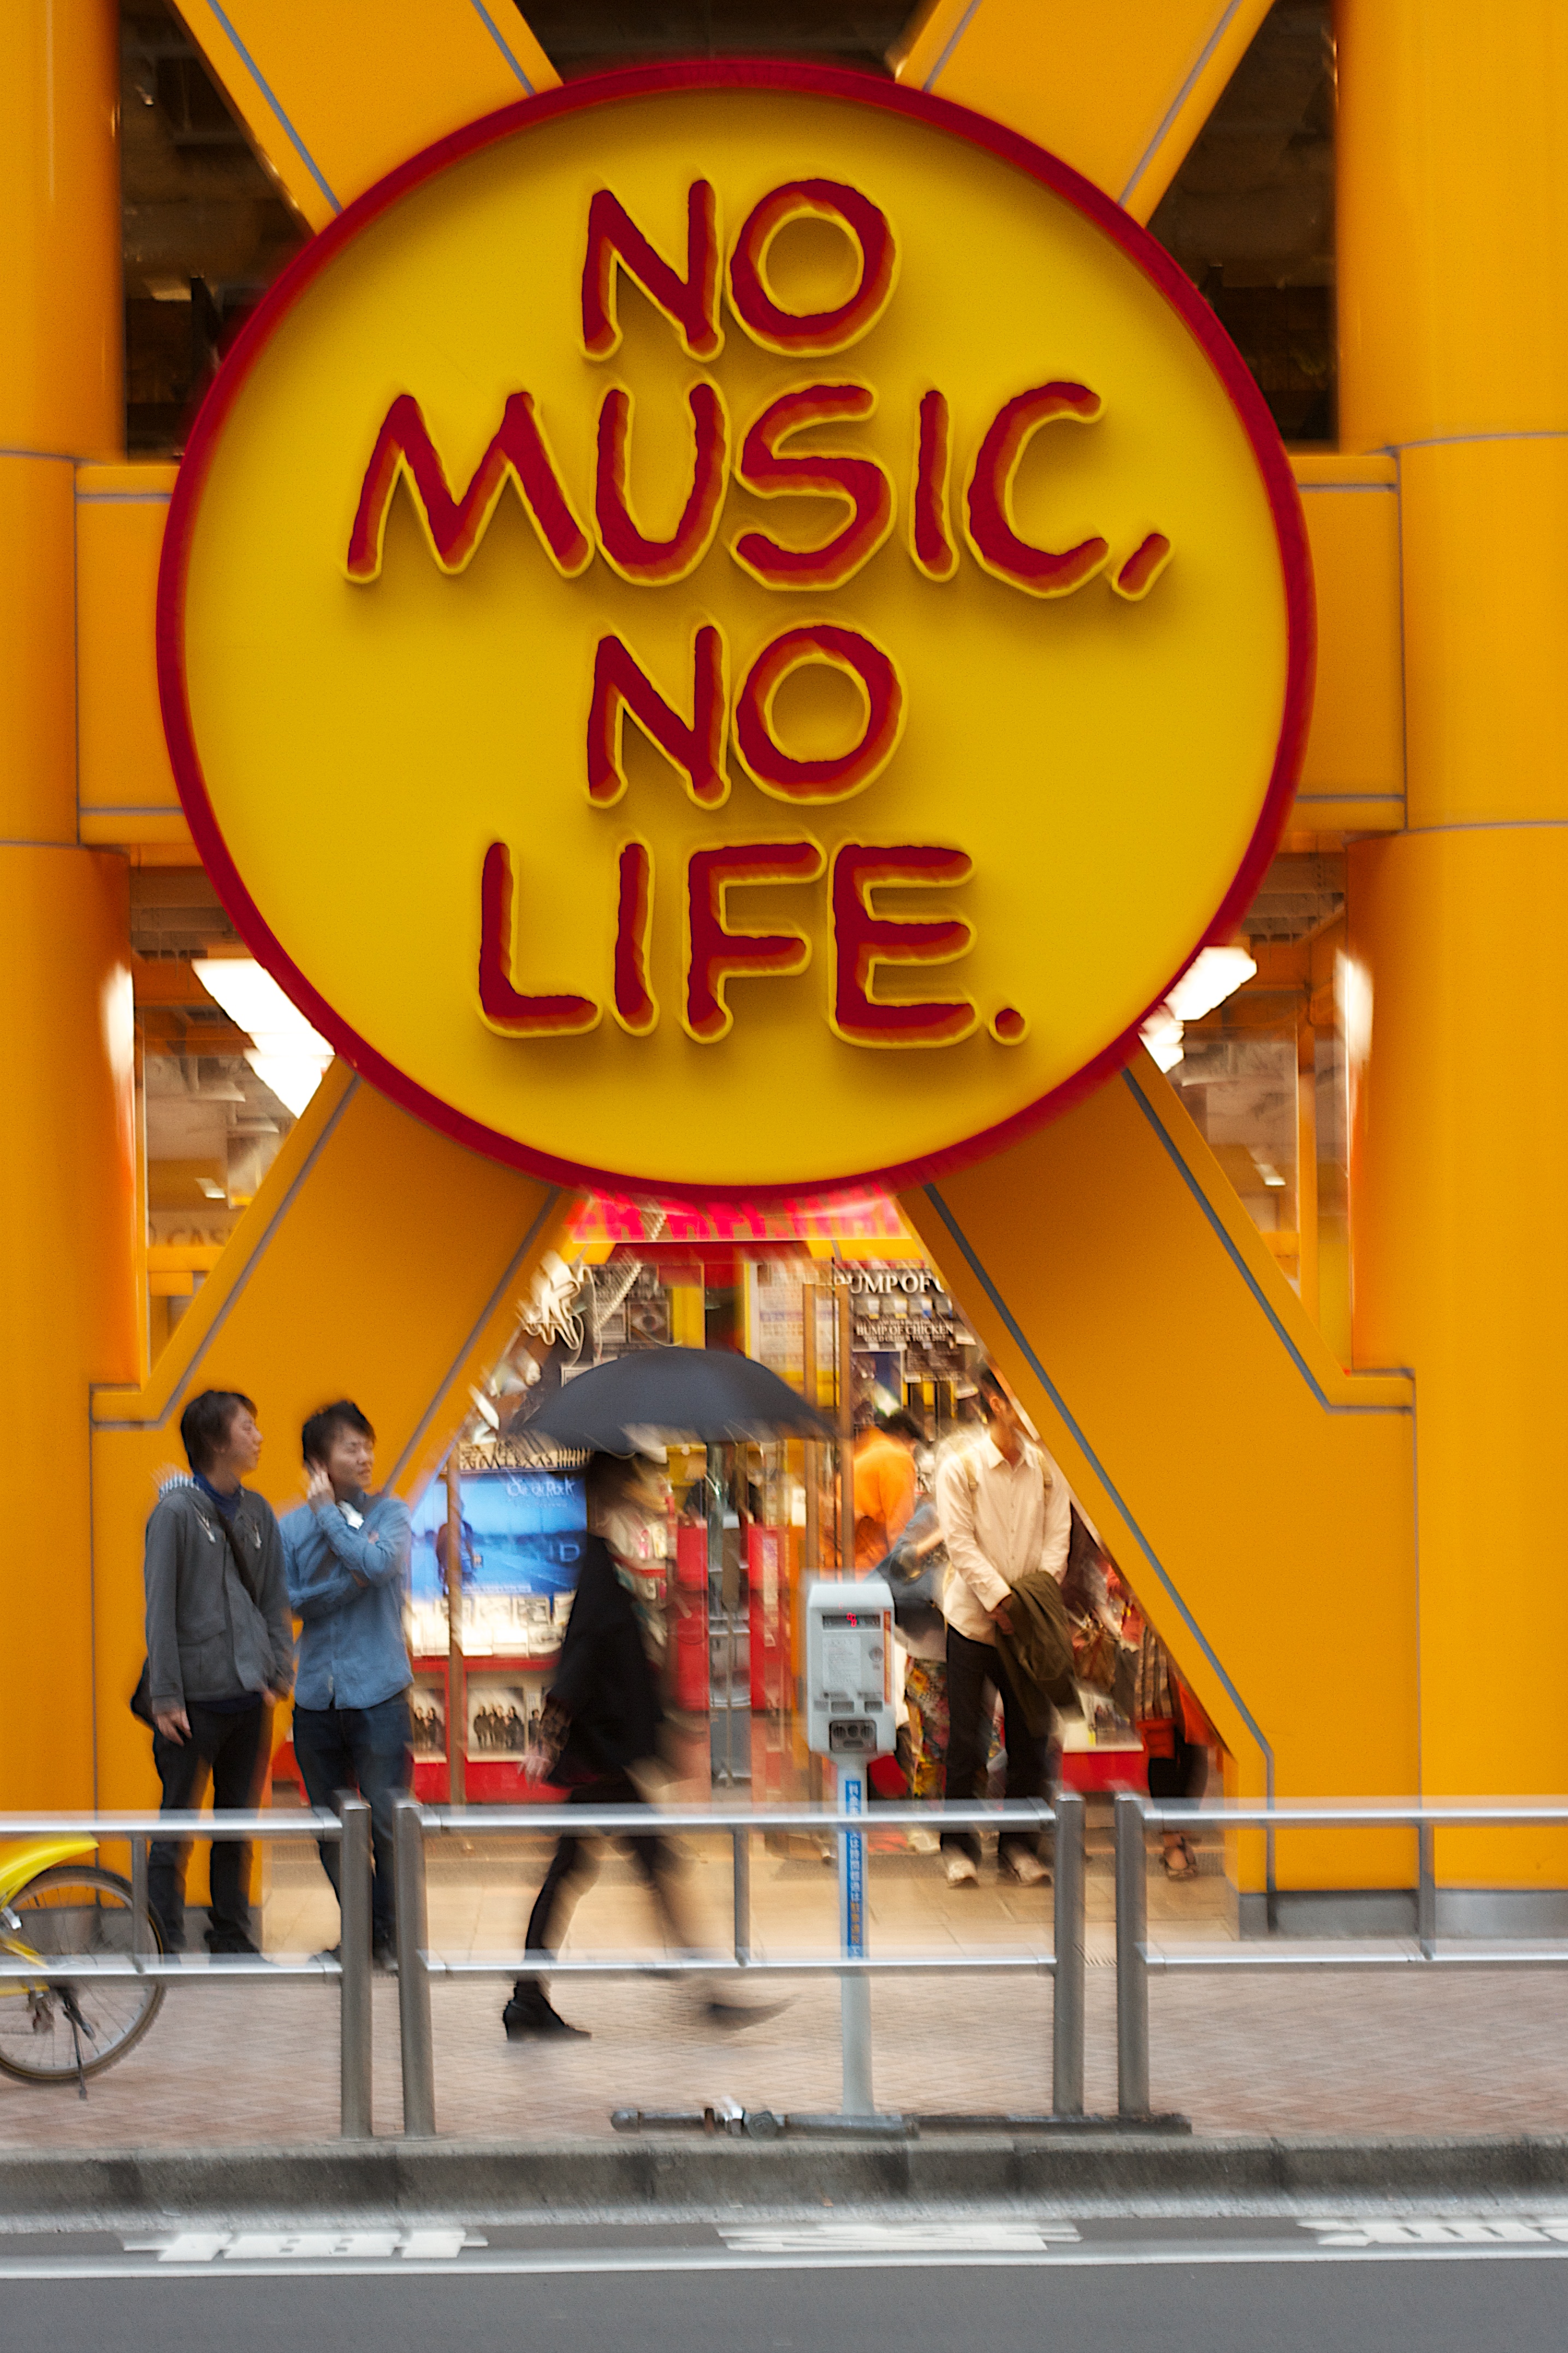
music, road, street, advertising, travel, sign, color, shopping, yellow, signage, life